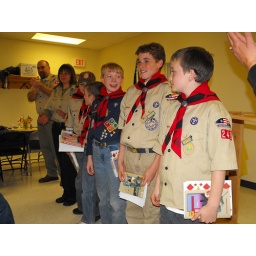
The new Boy Scouts. Eben is in the blue shirt in center.